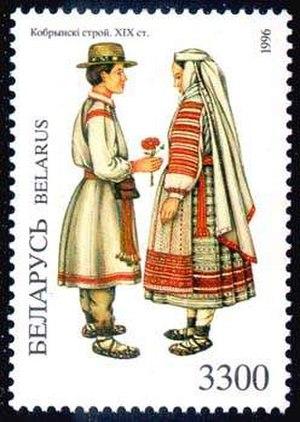
Les Biélorusses sont les habitants autochtones de la Biélorussie. Ce sont des Slaves orientaux, tout comme les Russes et les Ukrainiens. Ils représentent environ 81 % de la population de la Biélorussie. Des communautés importantes de Biélorusses existent en Russie, Pologne, Ukraine, Lettonie et Lituanie ; les Biélorusses ont beaucoup émigré dans les pays de la CEI ainsi qu'aux États-Unis et au Canada.